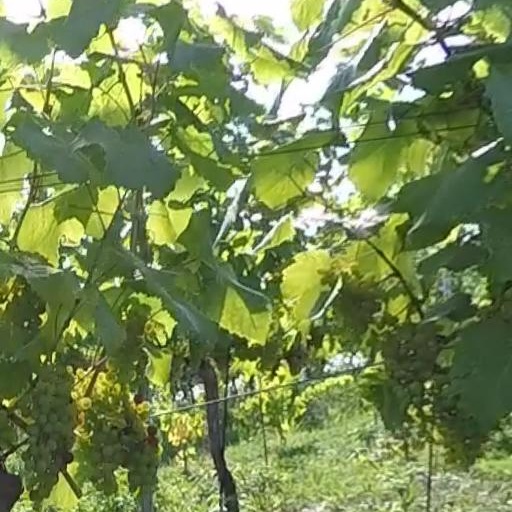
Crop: grape